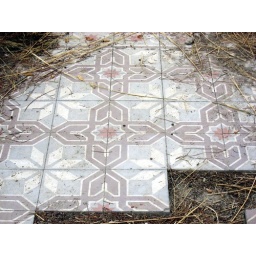
On the closed portion of the wall of the old city of Granada. This tile floor is being reclaimed by grass and weeds.